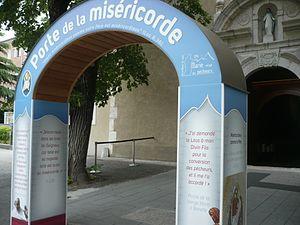
ND du Laus Porte de la Miséricorde novembre 2015 décembre 2016
La basilique de Notre-Dame du Laus, ou basilique du Laus, désigne l'église du hameau Notre-Dame du Laus sur la commune de Saint-Étienne-le-Laus, construite en 1669, suite aux apparitions mariales du Laus dont Benoîte Rencurel s'est dite la témoin à partir de 1664. Cette première petite église a été construite autour d'une chapelle en ruine : « la chapelle de Bon-Rencontre », petite chapelle dédiée à la Vierge Marie, dans laquelle la voyante a déclaré avoir eu des apparitions de la Vierge Marie.